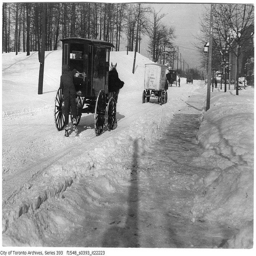
An old photo of horse-drawn carriages driving down a snowy road.
two stage coaches traveling down a snow covered trail
a couple old horse buggy's being pulled by horse
2 Stage coach wagons being pulled by horses going down a snowy street.
Horse-drawn carriages riding down a path in the snow.